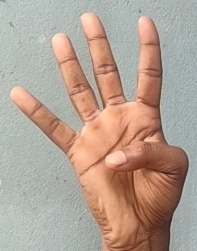
ASL sign: 4